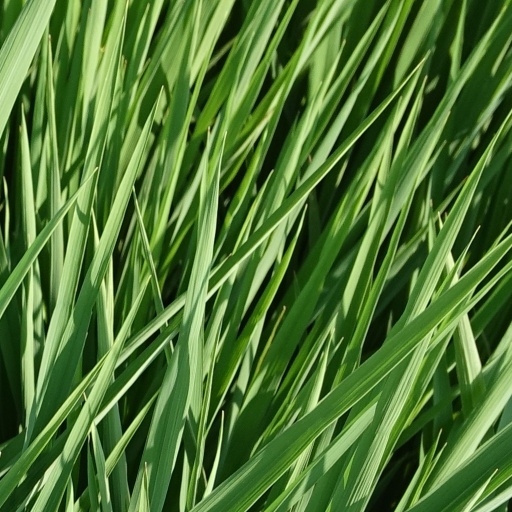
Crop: rice